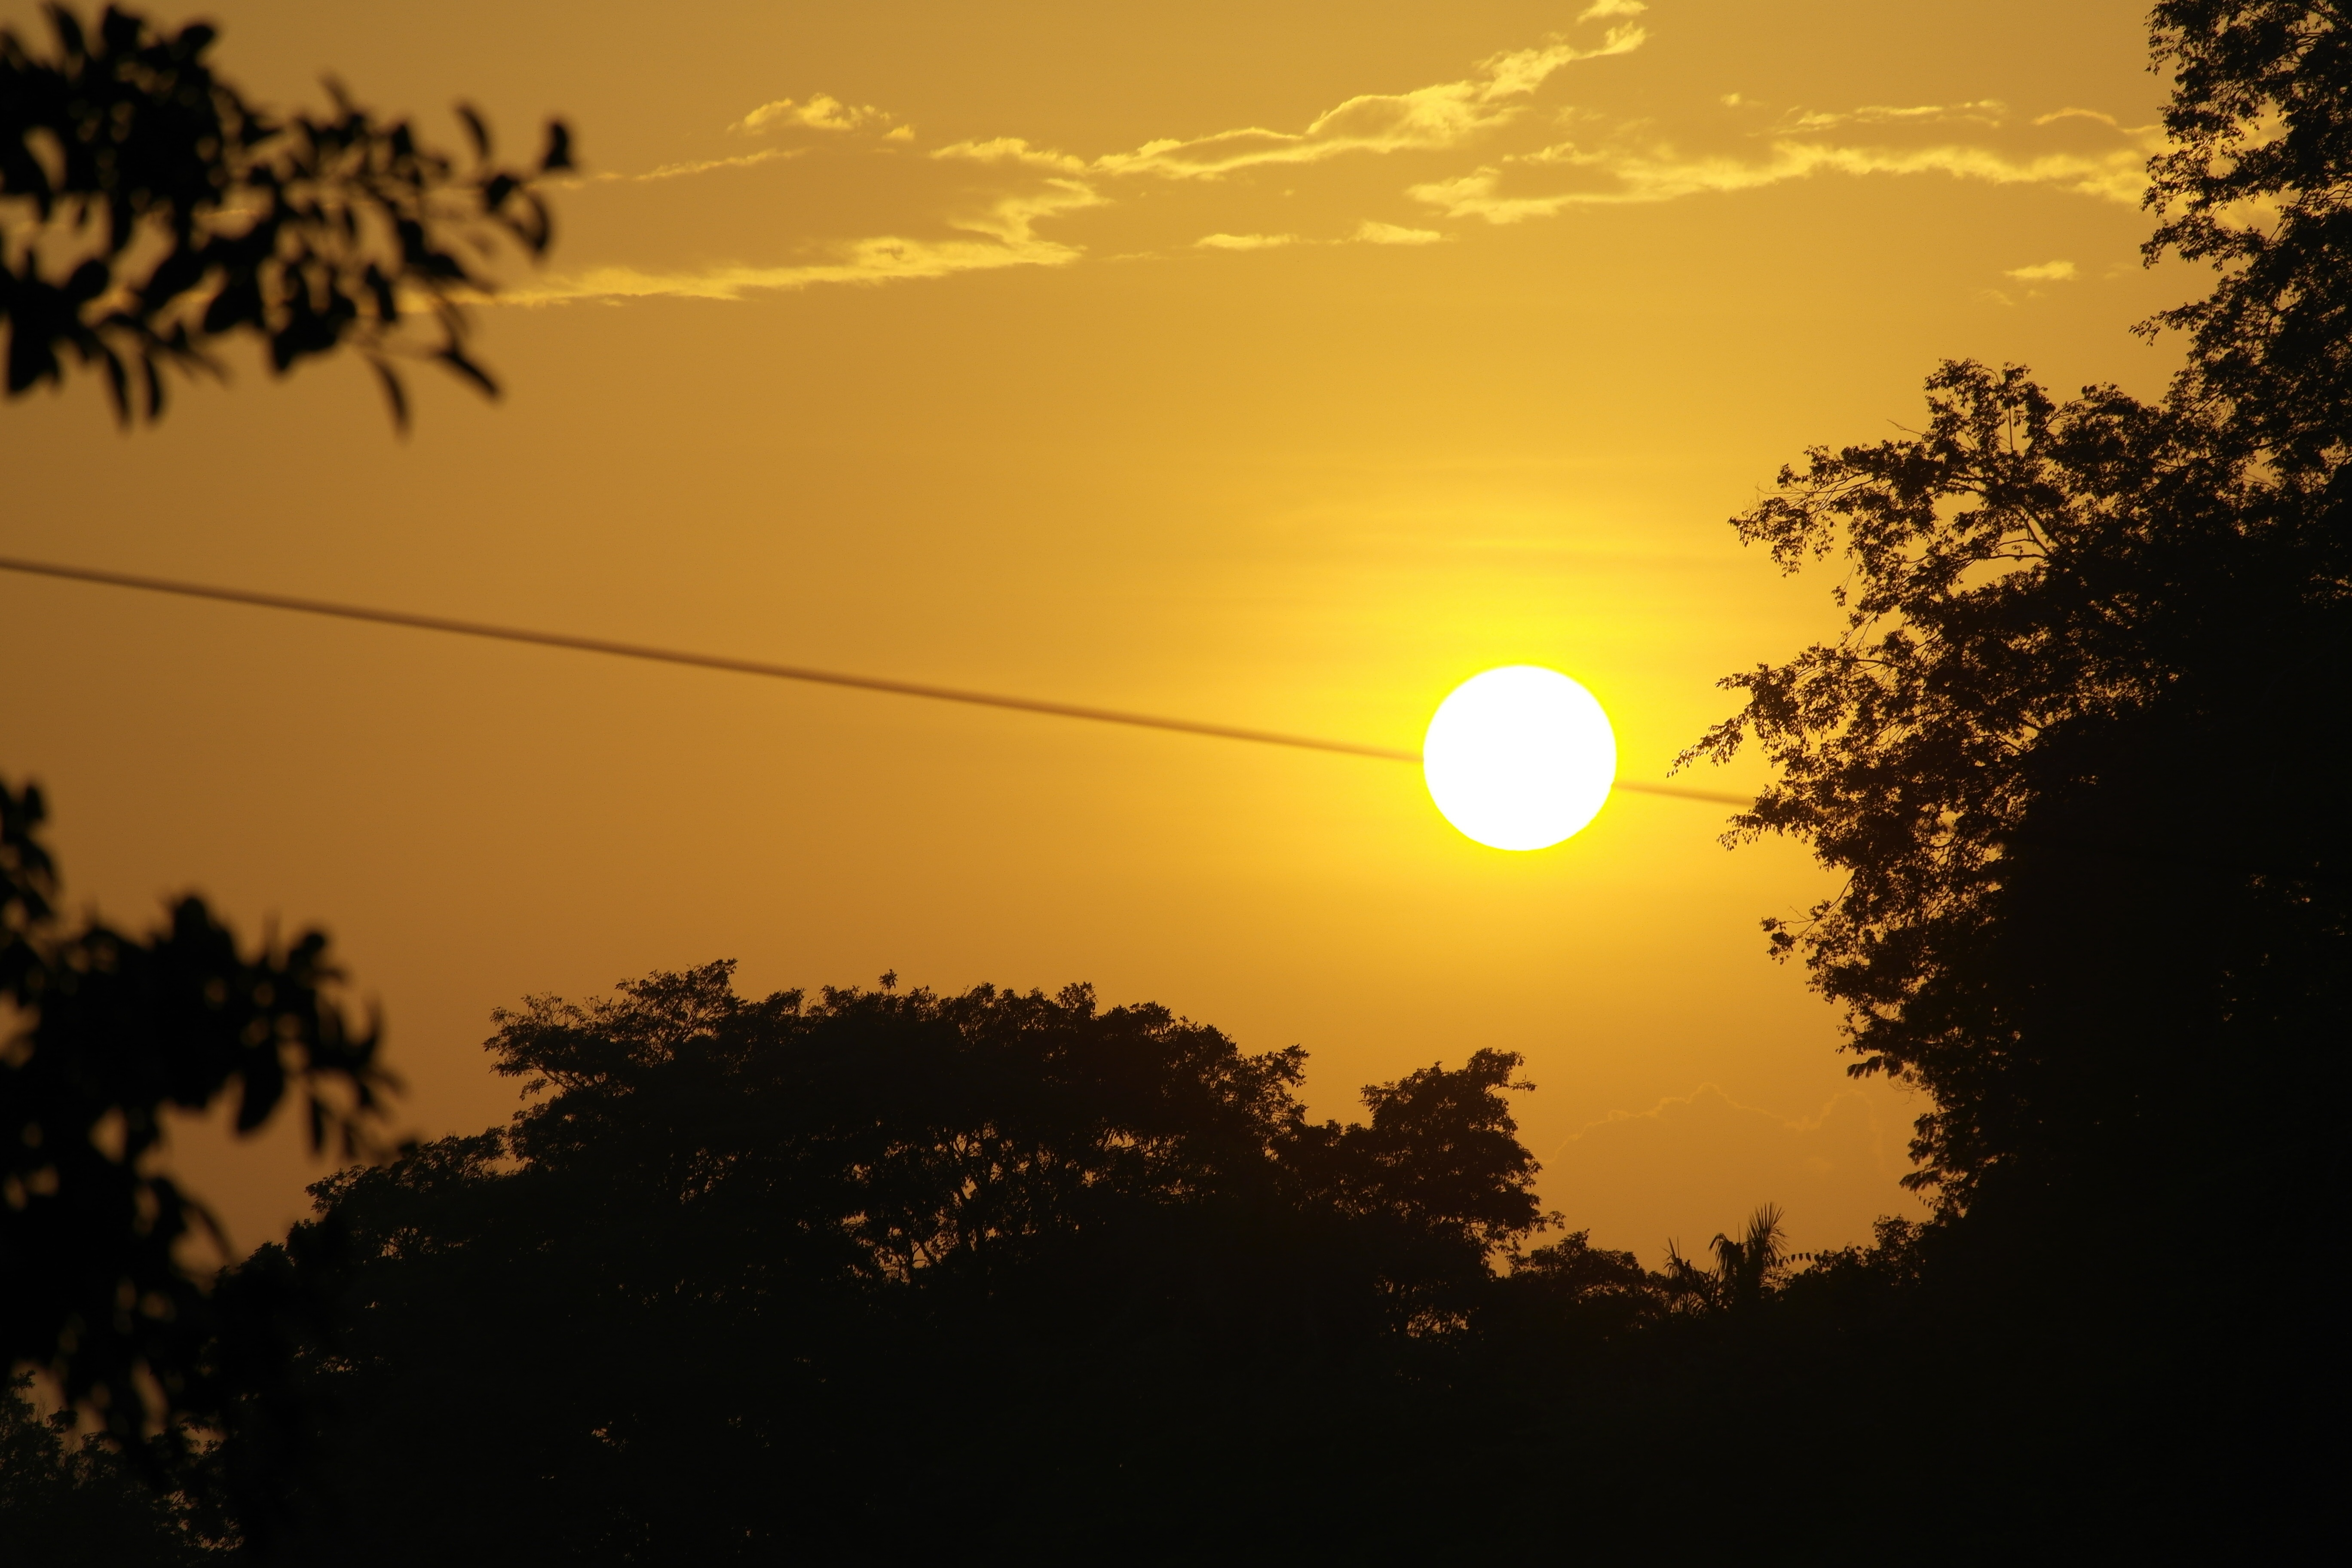
beach, nature, horizon, cloud, sky, sun, sunrise, sunset, sunlight, morning, dawn, atmosphere, dusk, evening, afterglow, astronomical object